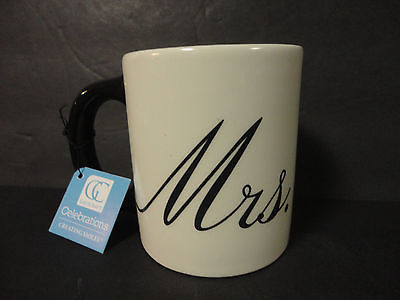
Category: mug